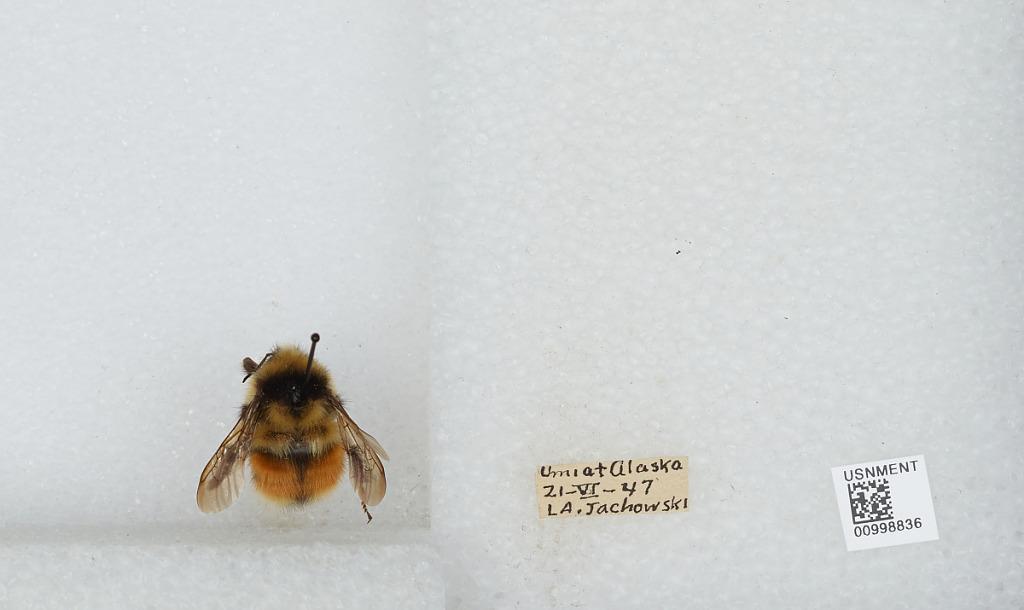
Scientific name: Bombus (Pyrobombus) sylvicola Kirby
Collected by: L. Jachowski
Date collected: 1947-6-21
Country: United States
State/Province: Alaska
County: North Slope
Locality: Umiat
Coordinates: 69.3669, -152.144